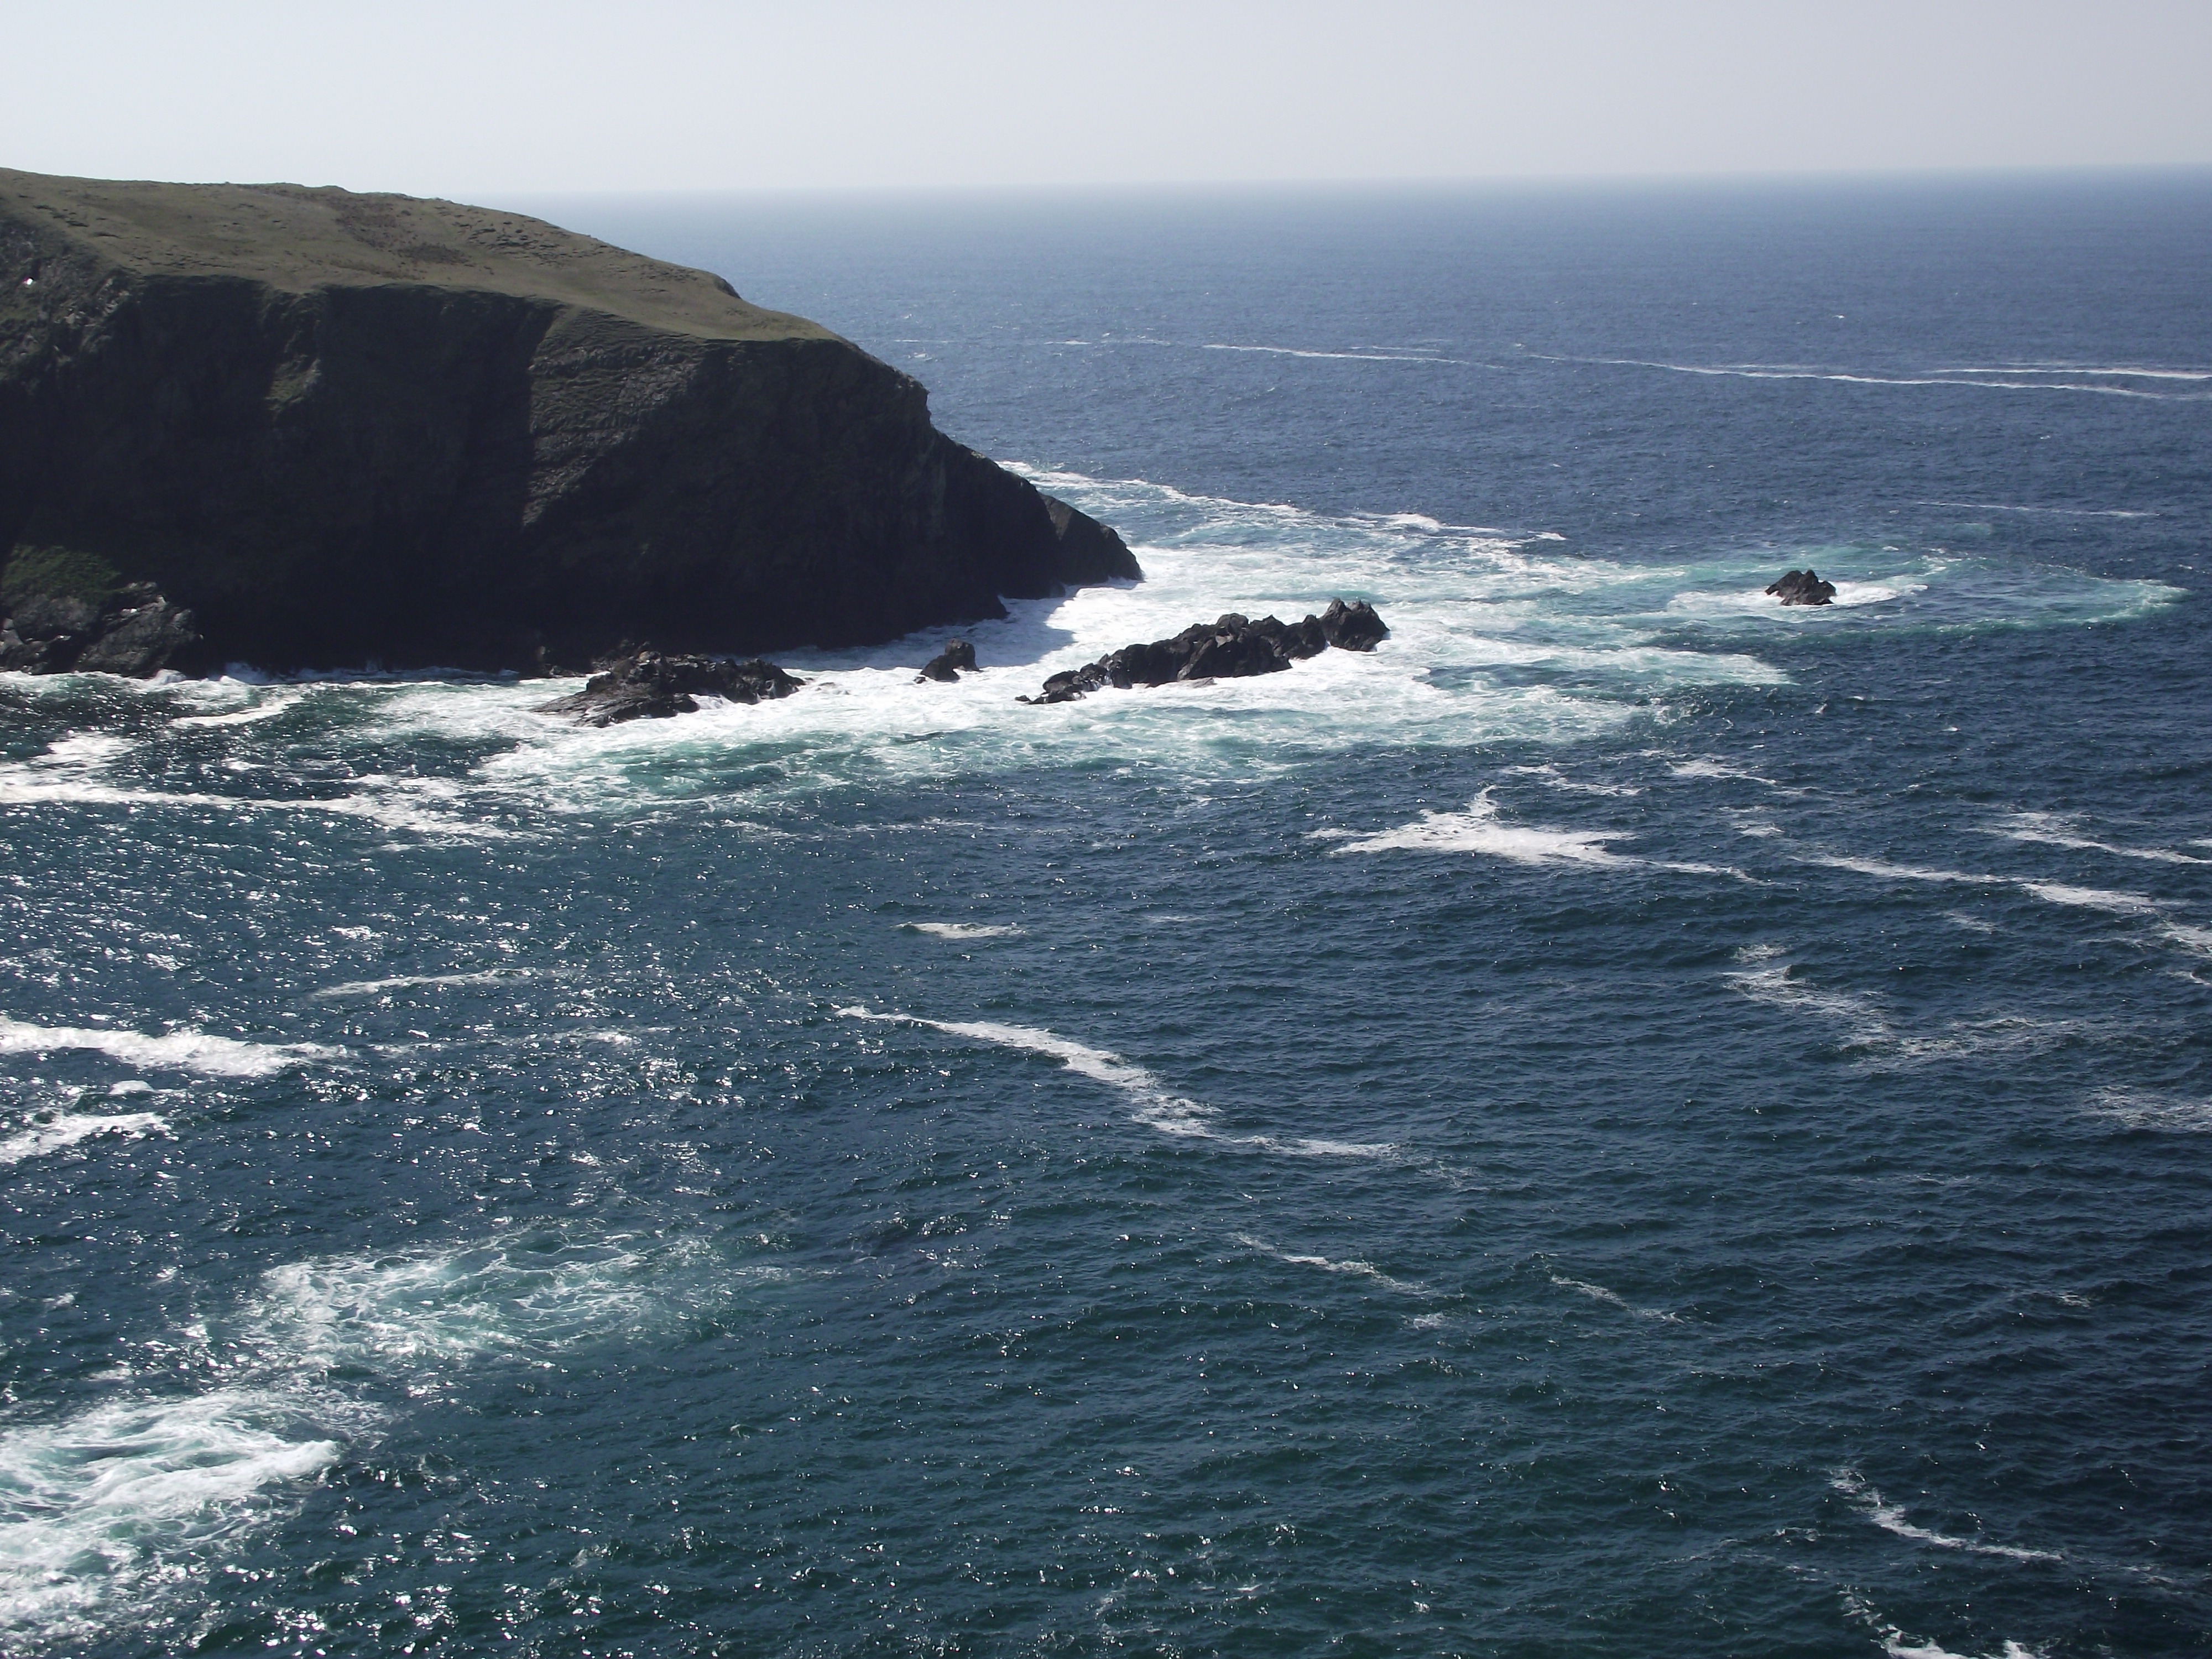
beach, landscape, sea, coast, water, nature, rock, ocean, horizon, shore, wave, view, cliff, bay, island, blue, terrain, body of water, rocks, mountains, landscapes, ireland, cape, the cliffs, wind wave